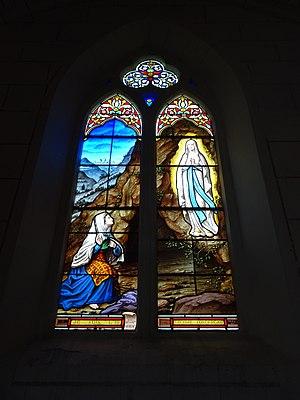
Église Saint-Martin de Montreuil-en-Touraine
L'atelier Fournier à Tours a réalisé et fourni de très nombreux vitraux aux XIXᵉ et XXᵉ siècles dans nombre de départements français. L'atelier Fournier Clément a été fondé à Tours en 1873 par Julien Fournier avec pour associé Armand Clément. Le fils Lucien Fournier a rejoint cet atelier. À partir de 1905 et la séparation de l’Église et de l’État, l'activité de l'atelier diminue fortement et il tente de se diversifier, avec notamment la réalisation du monument aux morts de Saint-Flovier. L'atelier fut repris en 1963 par le peintre verrier Van Guy.